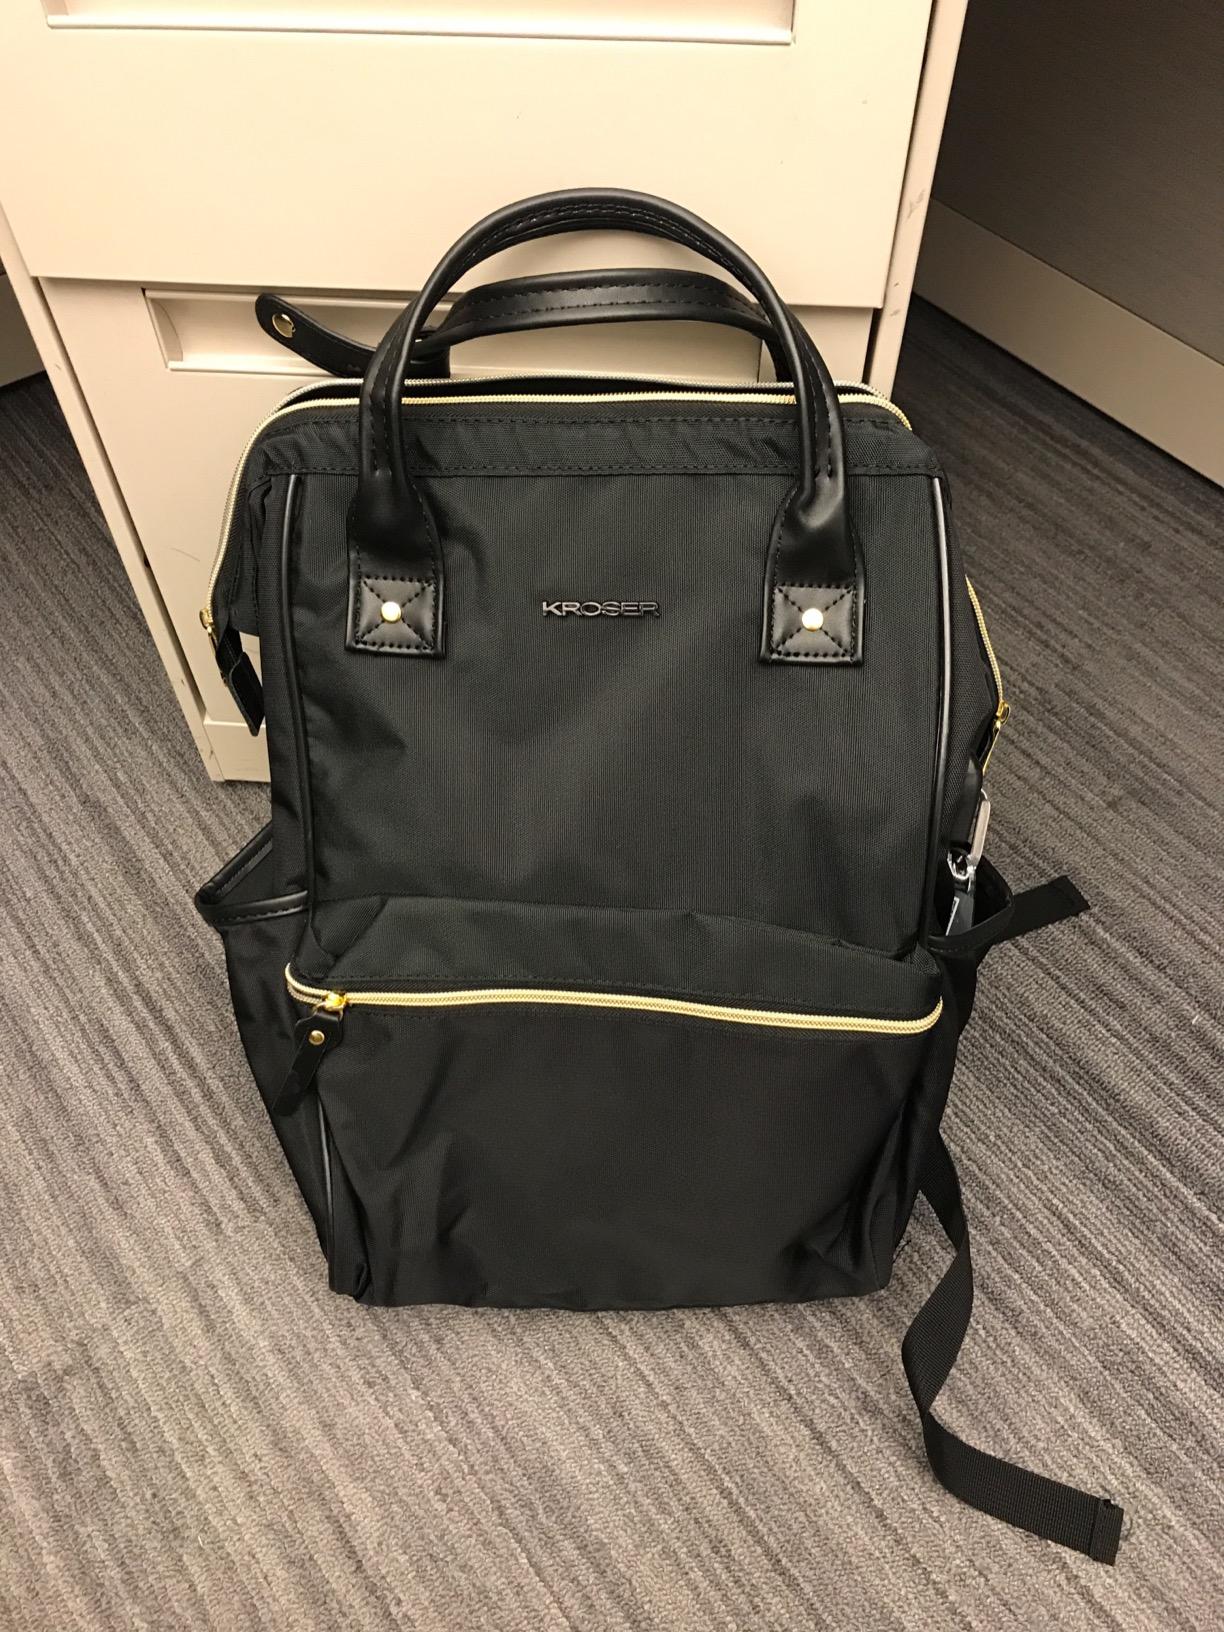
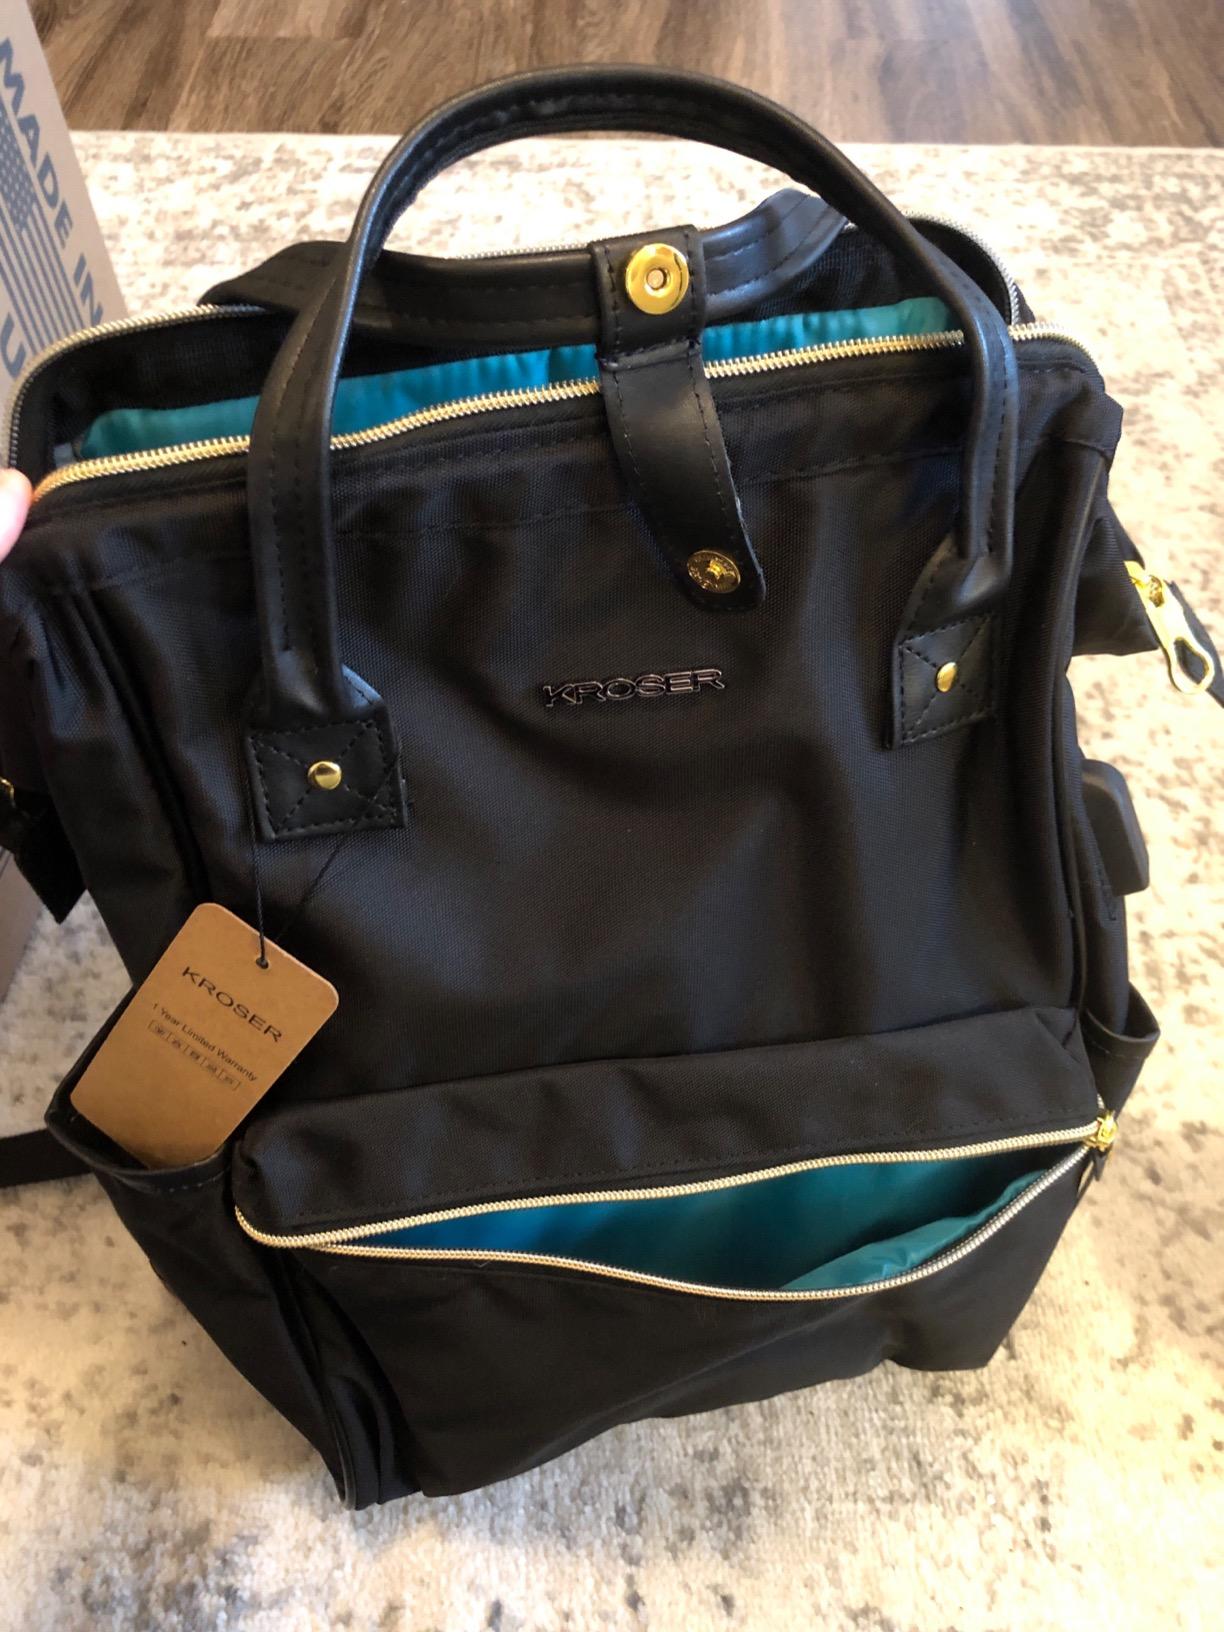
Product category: bag
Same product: yes